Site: brandenburg
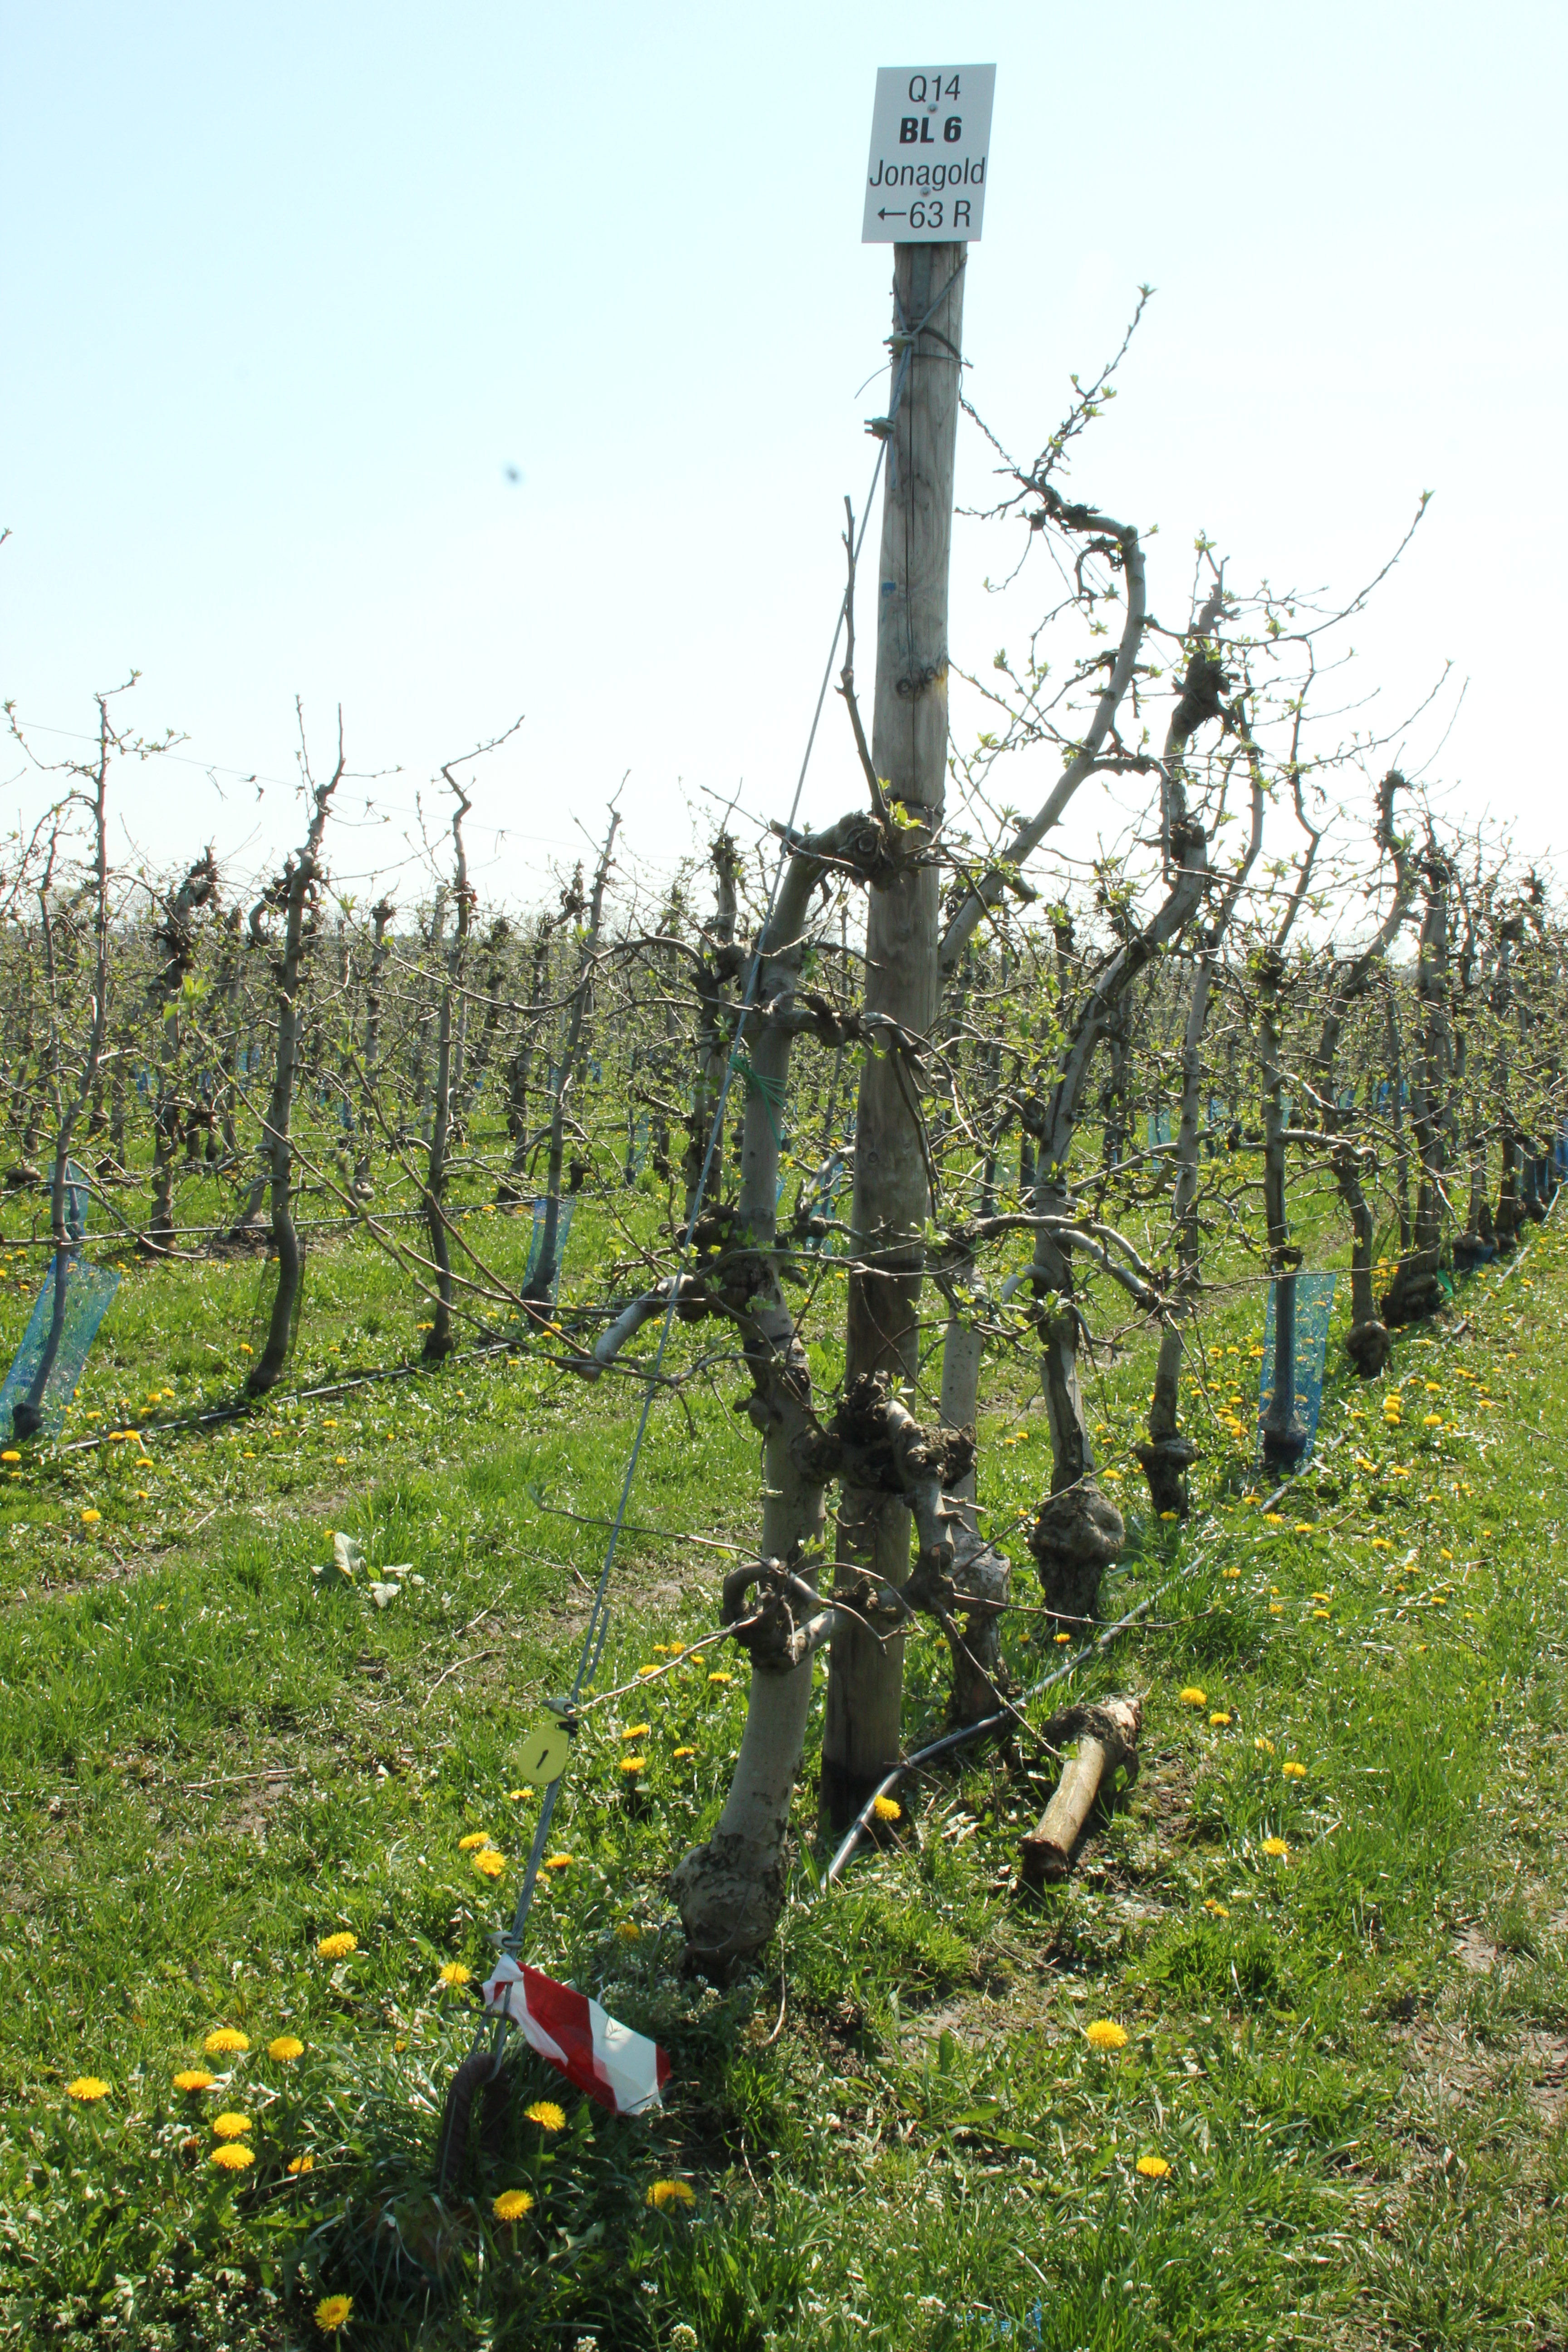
Growth stage (BBCH 56): Inflorescence emergence